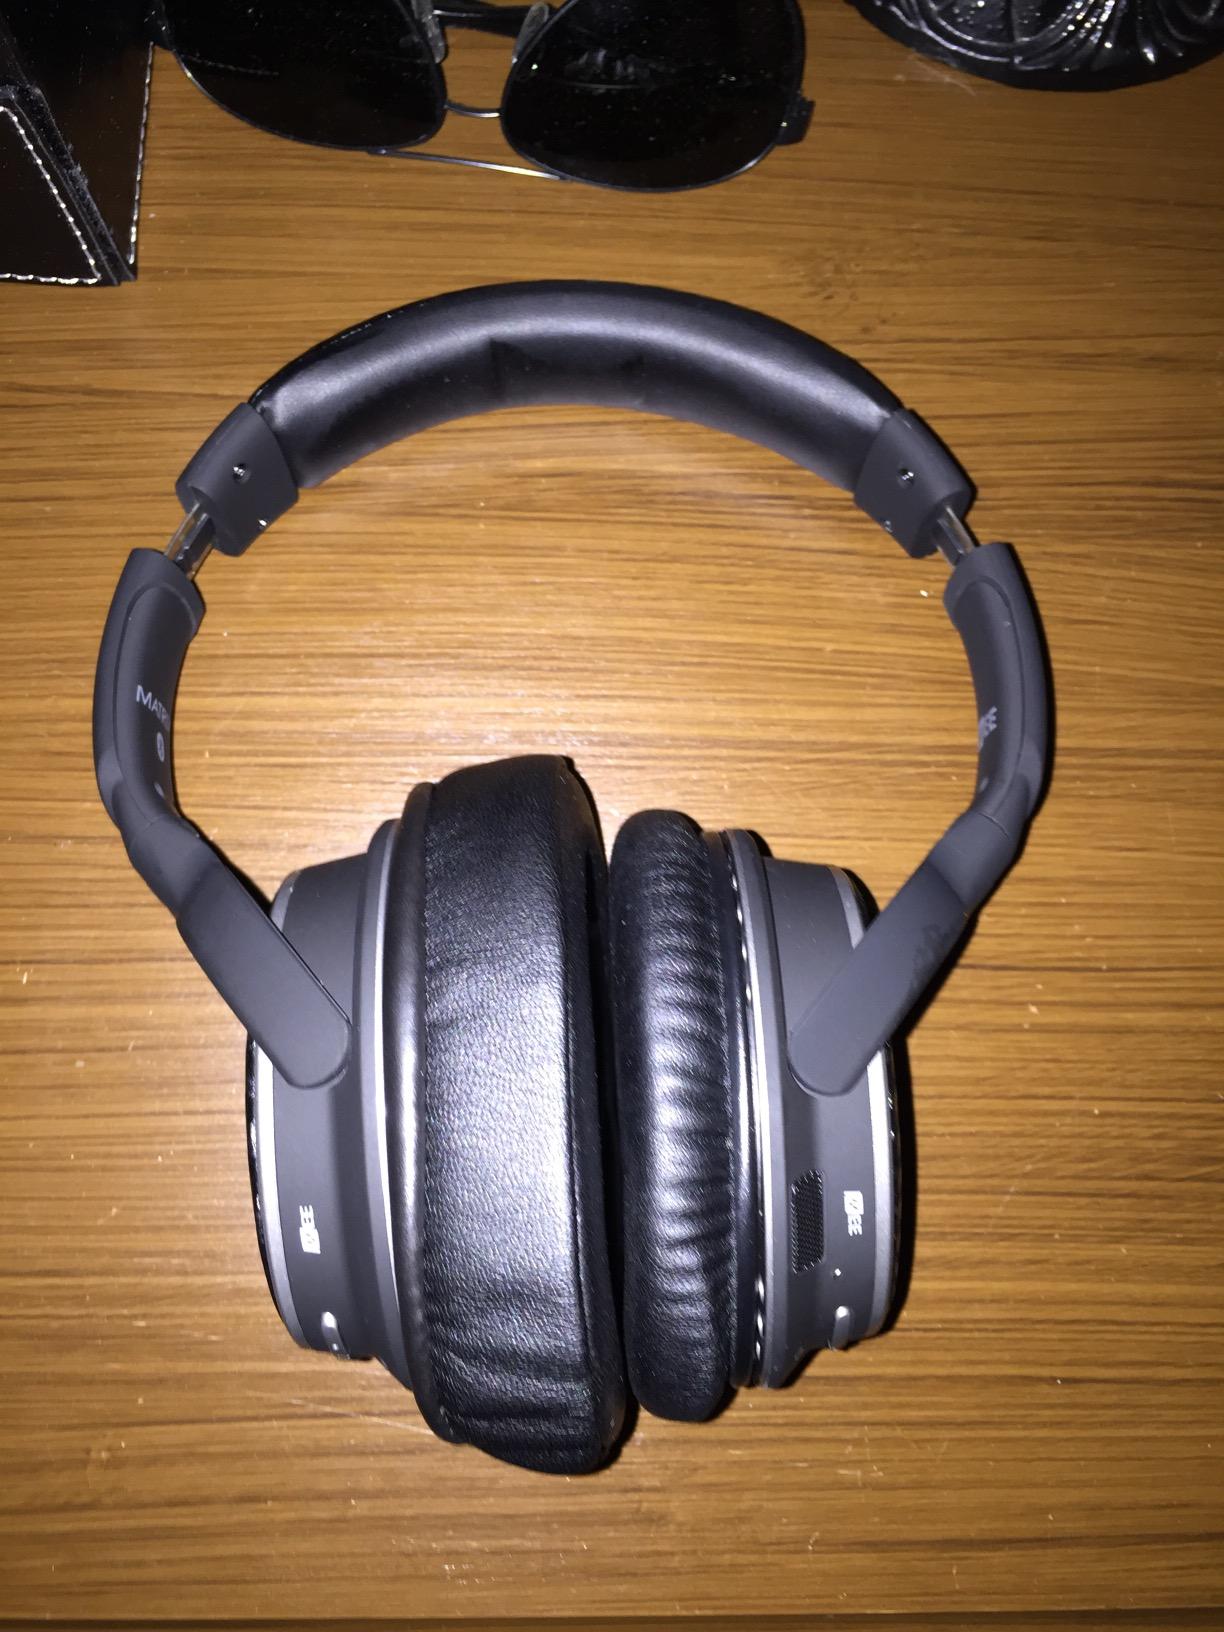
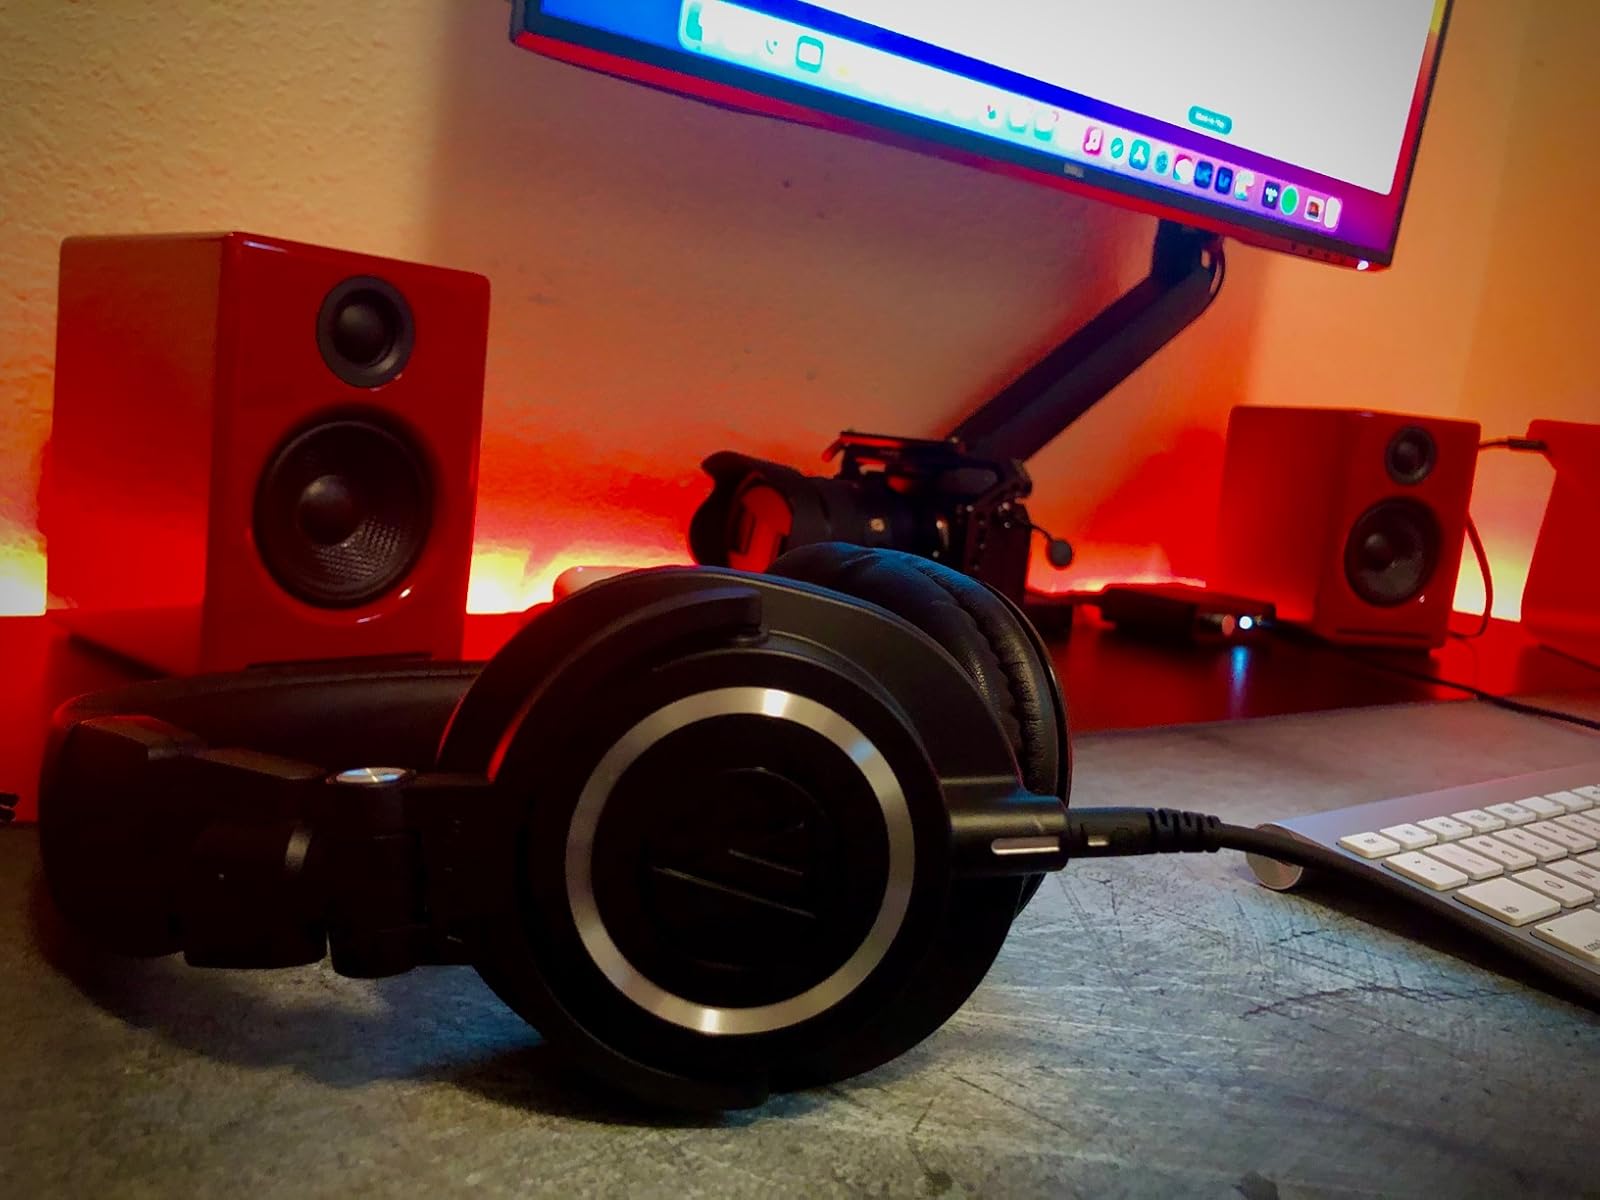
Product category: headphones
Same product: no